Music of The Last of Us (TV series)

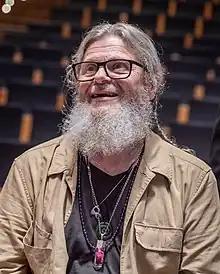
Gustavo Santaolalla, who worked on the video games, co-composed the score for the television series.

Gustavo Santaolalla and David Fleming compose the score for the series; Santaolalla, who composed the music for the games, "The Last of Us" (2013) and "The Last of Us Part II" (2020), was announced to be returning for the series in March 2020. He felt fans' relationship with the music made his return inevitable, noting it was so integral to the narrative that its absence or alteration would be akin to excluding lead characters Joel or Ellie; series creators Craig Mazin and Neil Druckmann considered his score part of "the DNA of "The Last of Us"". Santaolalla treated the series as "an expansion" of the games and kept them tied to each other, not seeking to revise or correct previous work as he considered it authentic and did not want to alienate fans; he primarily recrafted instead of creating new music, seeking to fit the themes and melodies within the scenes rather than create new ones. Some pieces fit while others were trimmed and edited.